Neyyadiappar Temple, Tillaistanam

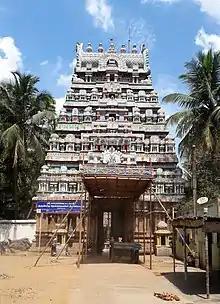

Neyyadiappar Temple, Tillaistanam is a Hindu temple dedicated to Shiva located in the village of Thillaisthanam also known as Tillaisthanam or Thiruneithanam in Tamil Nadu, India. It is significant to the Hindu sect of Shaivism as one of the Saptasthanam, the seven temples associated with Aiyarappar temple in Thiruvaiyaru. Shiva is represented by the "lingam" in the form of Neyyadiappar. His consort Parvati is depicted as Piraisoodi Amman. The presiding deity is revered in the 7th century CE Tamil Shaiva canonical work, the "Tevaram", written by Tamil saint poets known as the nayanars and classified as "Paadal Petra Sthalam".